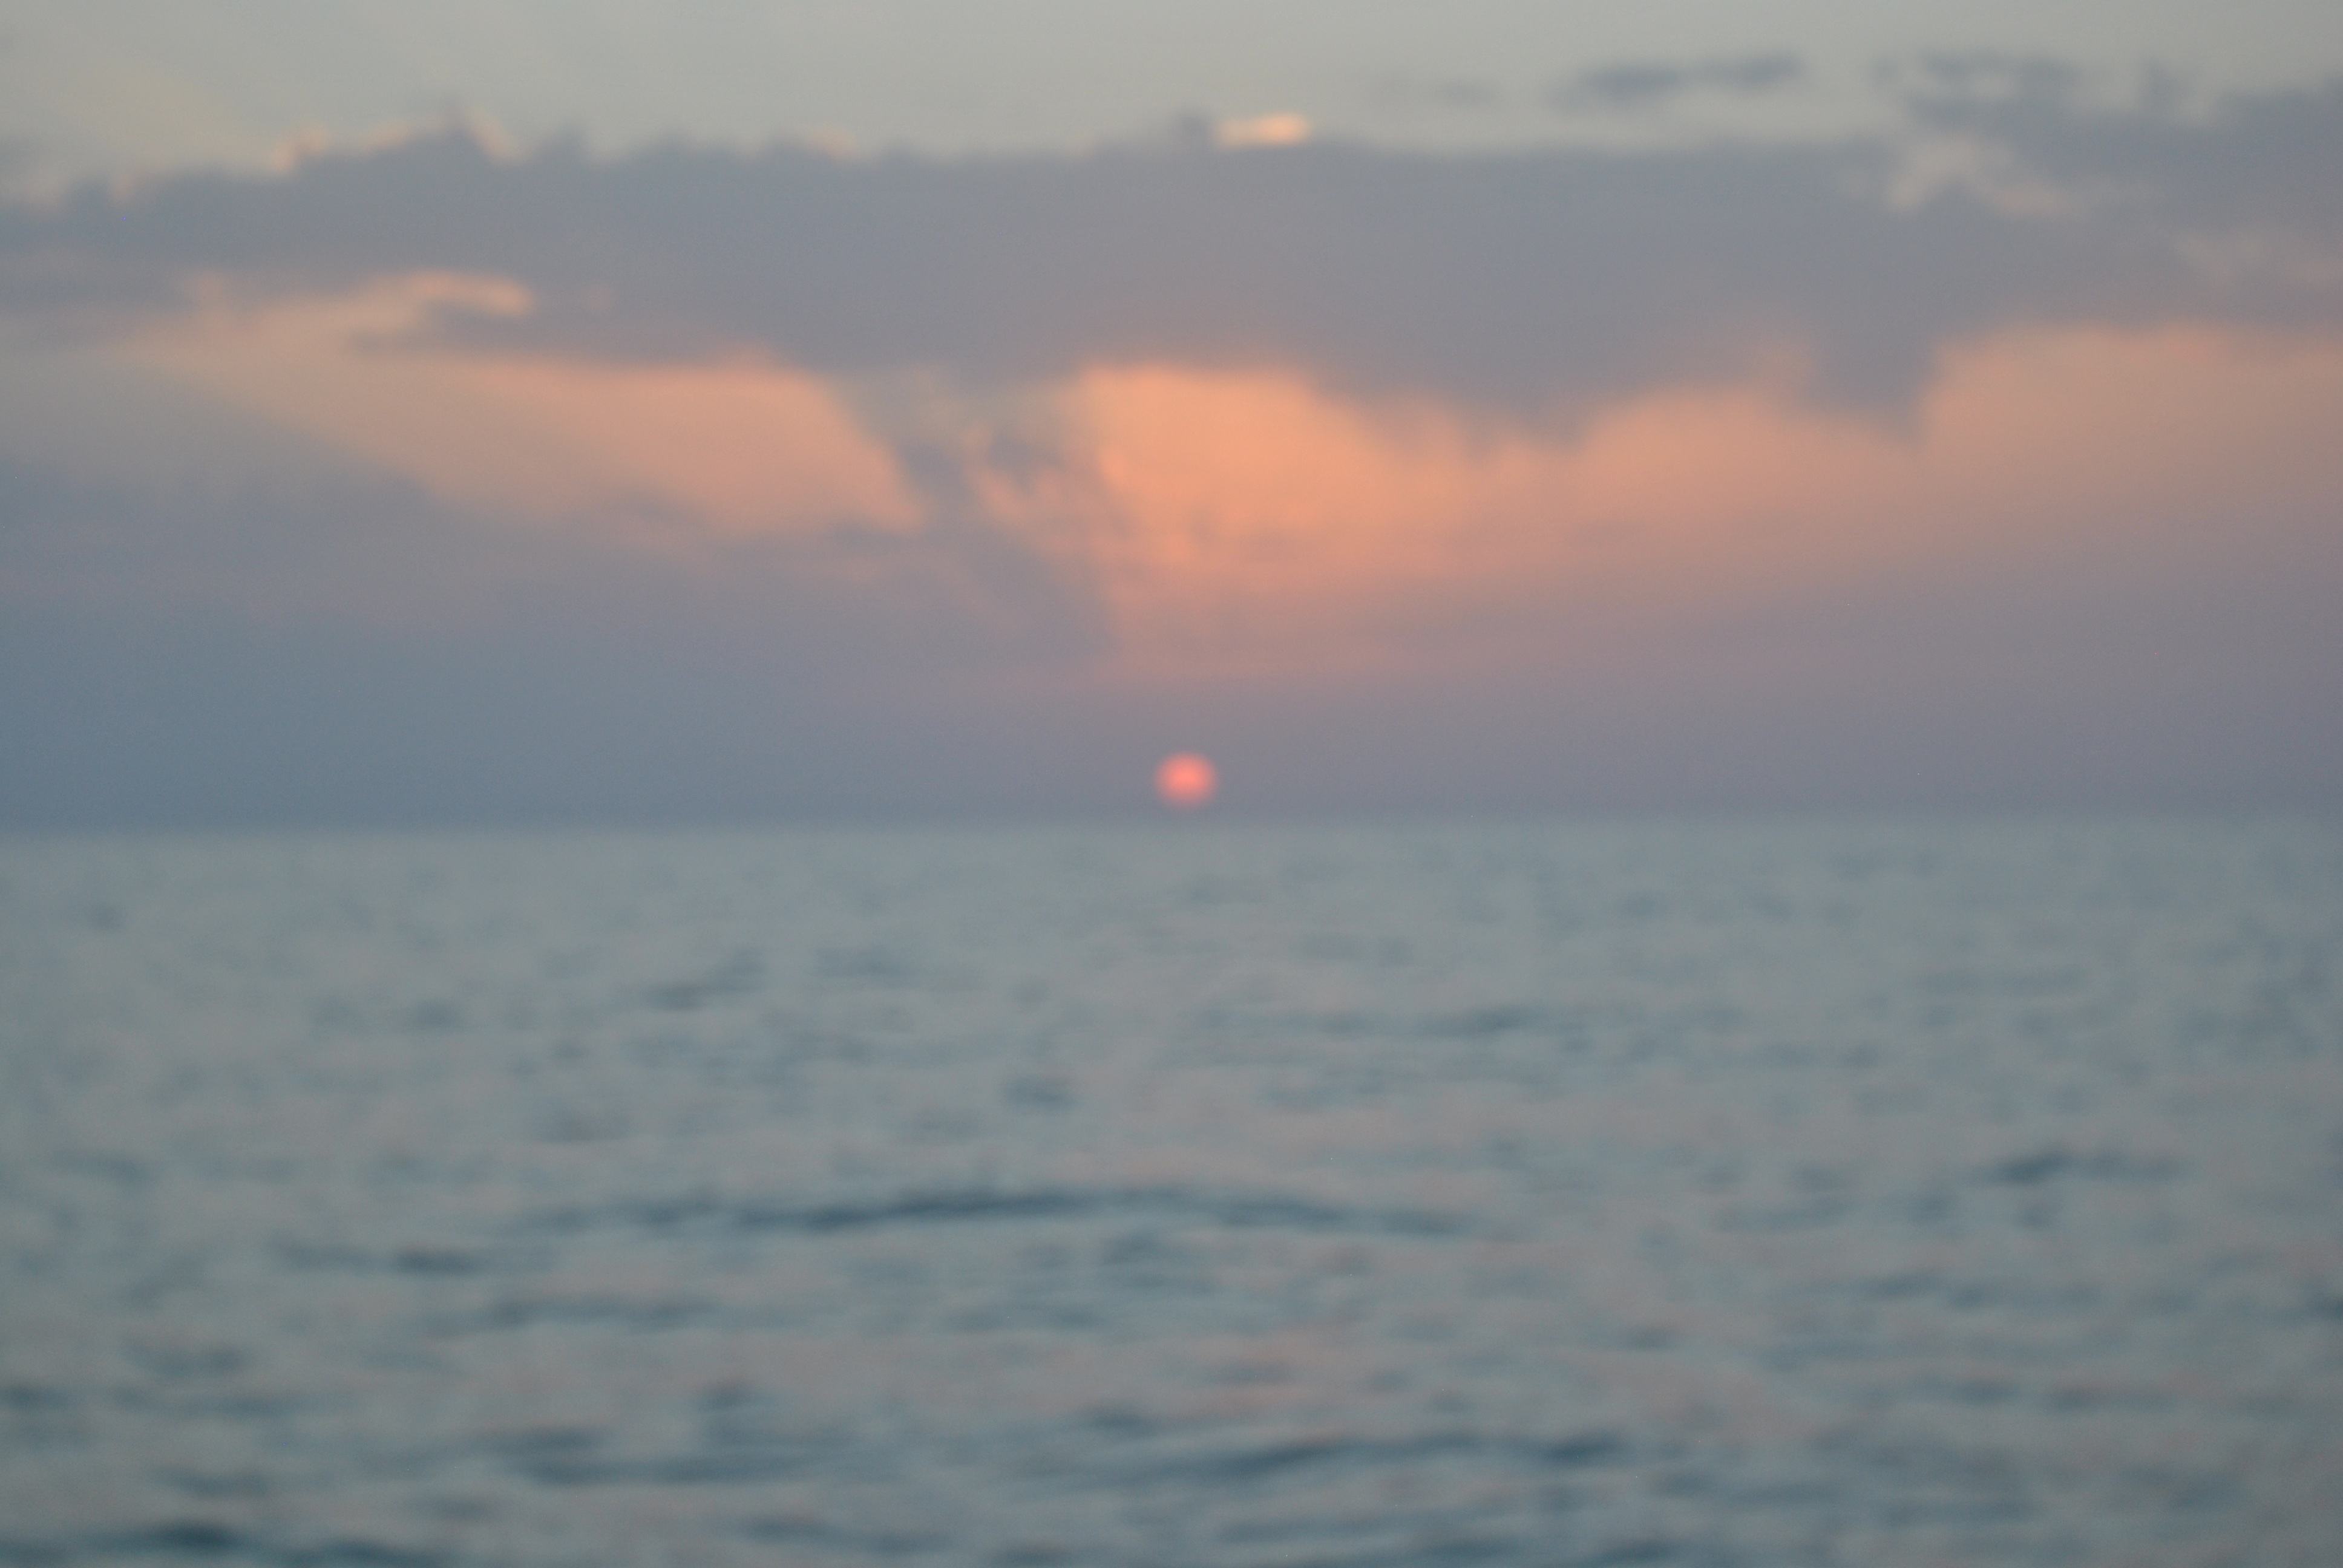
sea, ocean, horizon, cloud, sky, sunrise, sunset, dawn, vehicle, atmospheric phenomenon